Primitive markings

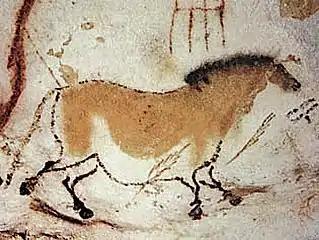
A cave painting of a wild horse, Lascaux

The dun coat and attendant primitive or "dun factor" markings reflect the wild type coat and are observed in all equine species. Some cave paintings depict horses as being dun and with the primitive markings. The Przewalski's horse is dun-colored with primitive markings. So, too, are horse breeds such as the Konik and the Heck horse, "bred back" to resemble the now-extinct tarpan, many of which are grullo or mouse dun in color.